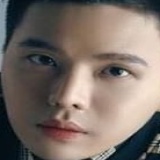
ca sĩ Trịnh Thăng Bình